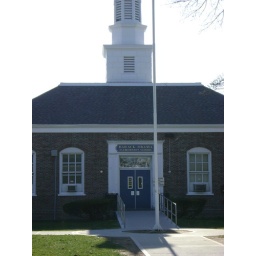
A new sign hangs over the front door of the former Ludlum School.(Photo By: Rebecca Block)